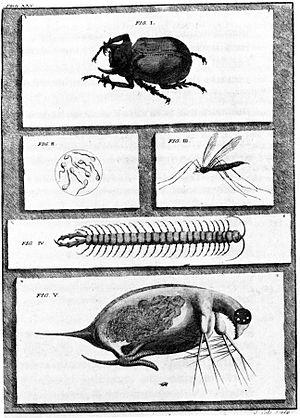
Richard Bradley est un botaniste et un naturaliste britannique, né en 1688 et mort le 5 novembre 1732 à Cambridge.